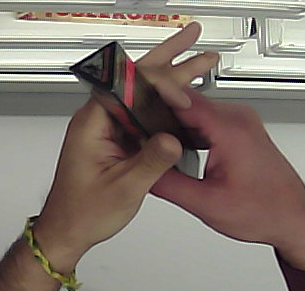
Product: toblerone_black